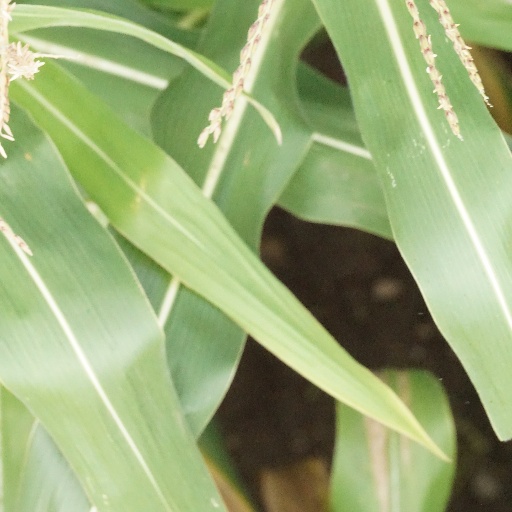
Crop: maize; corn